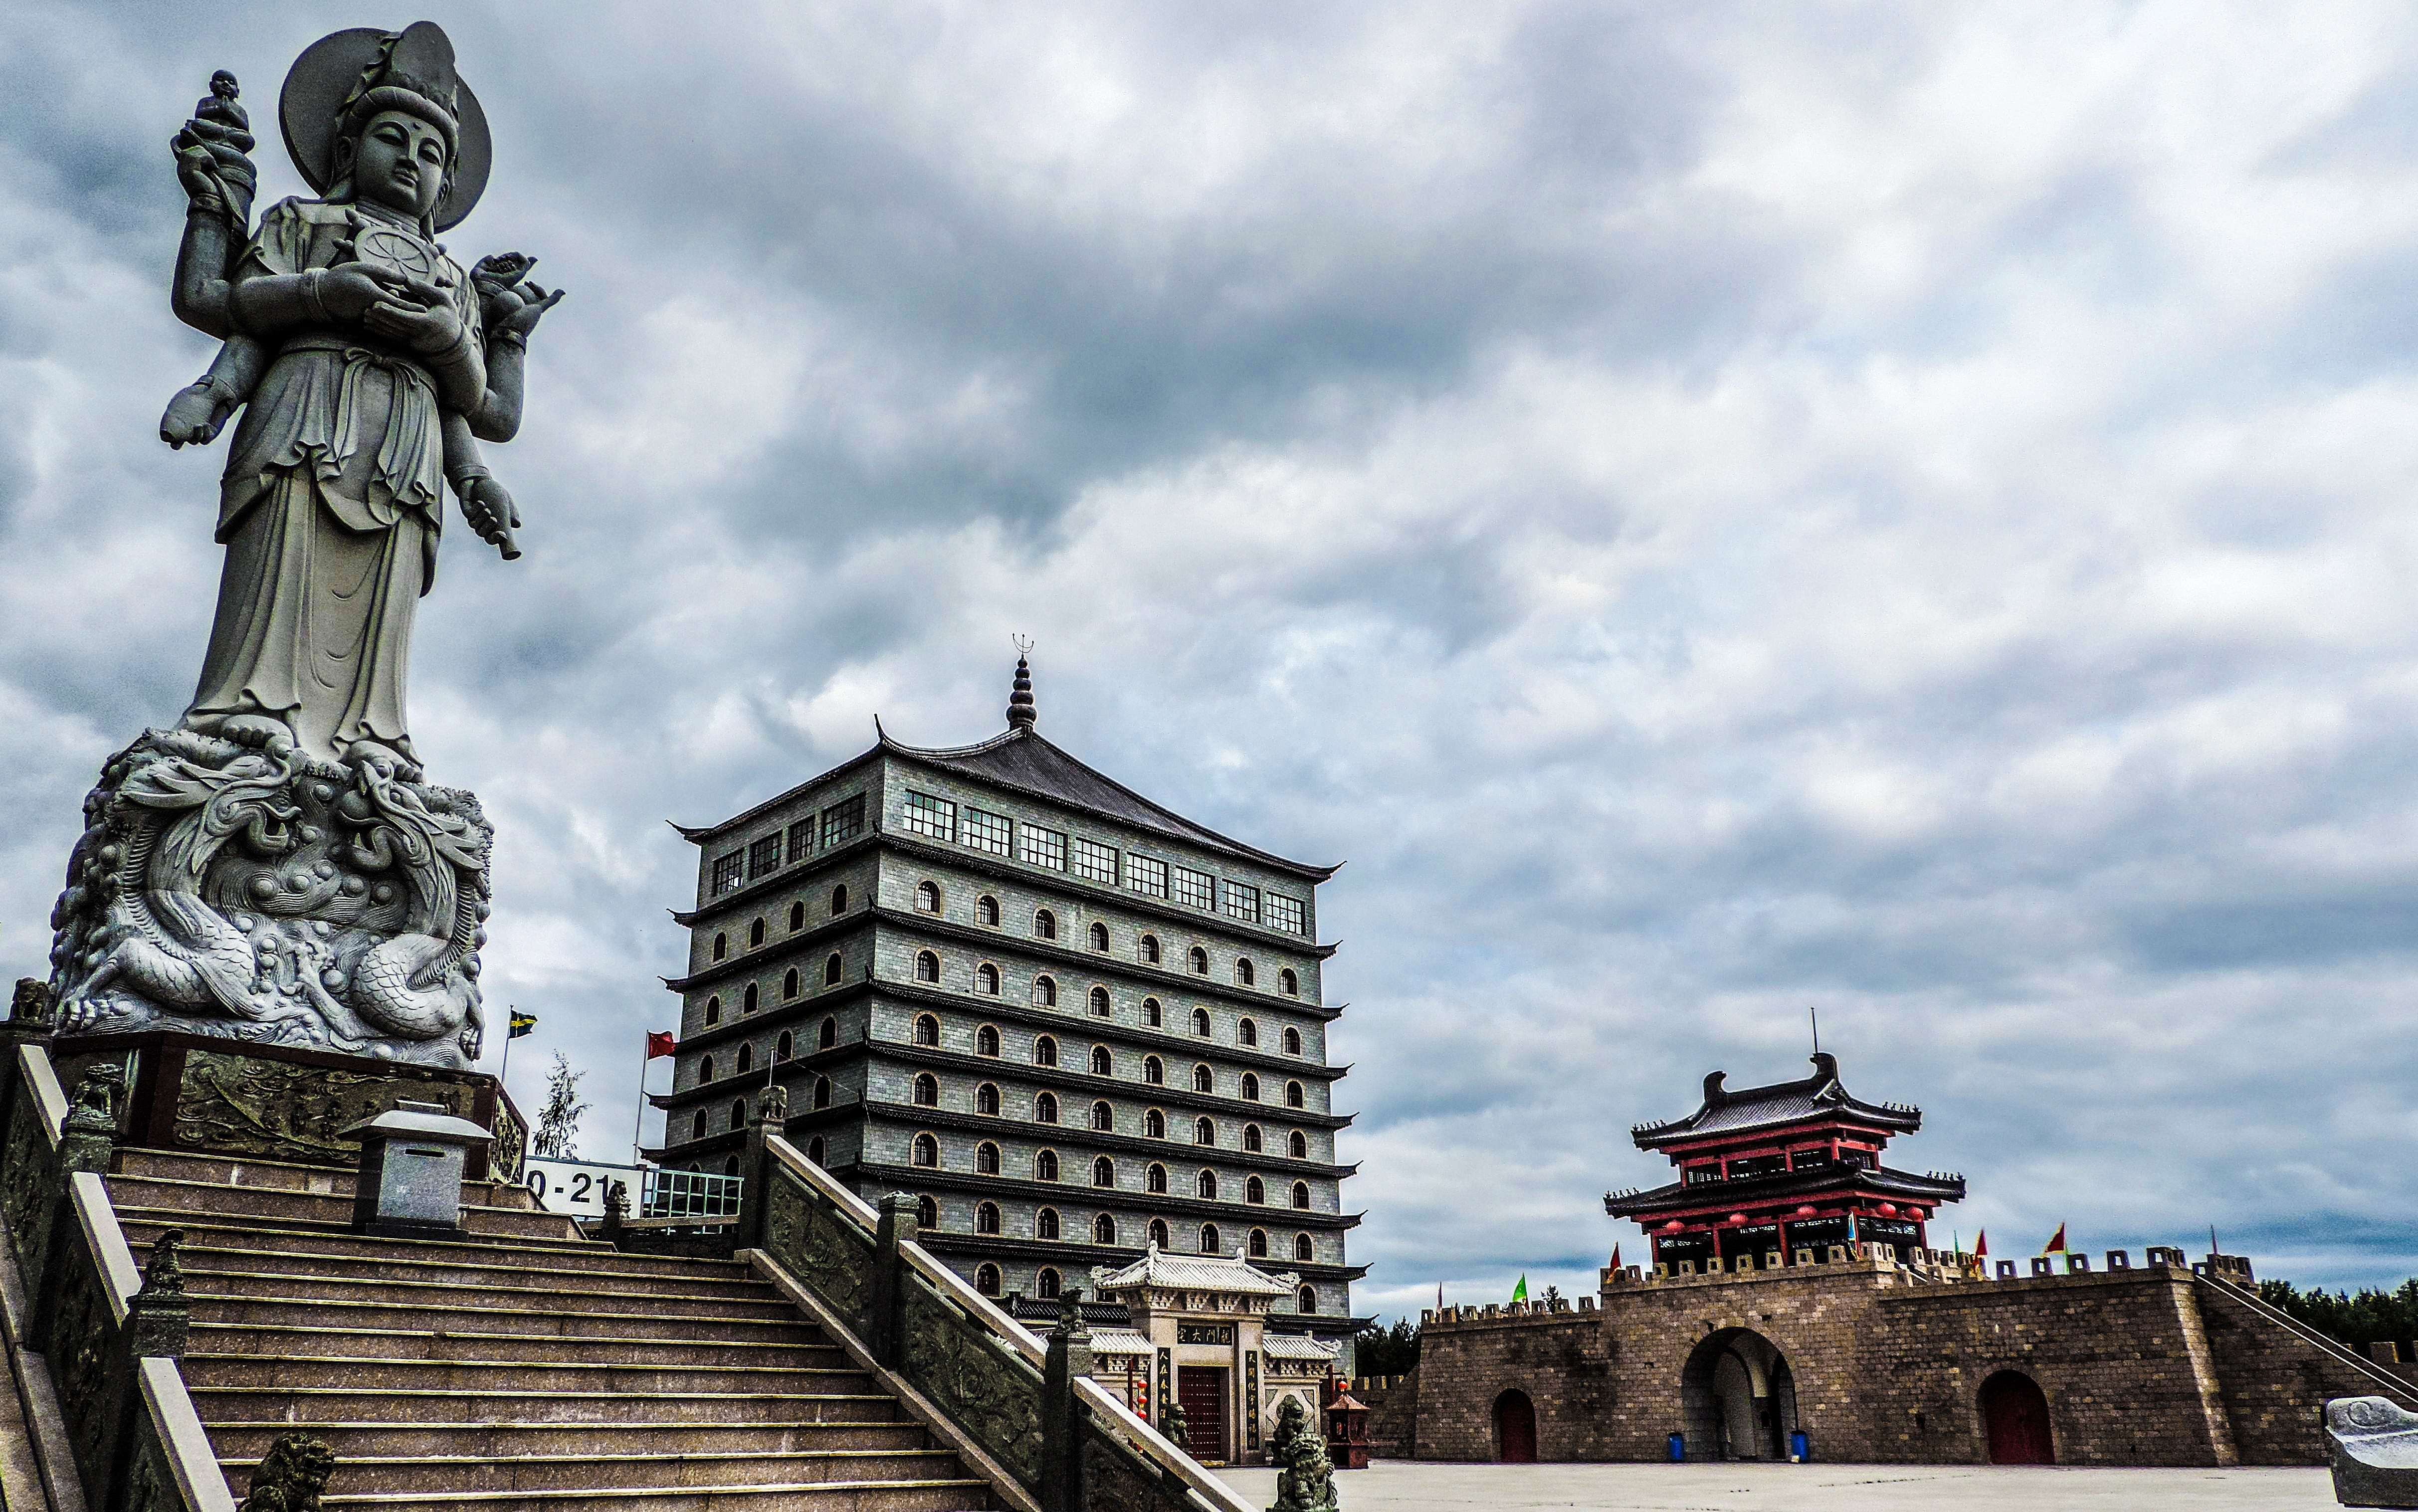
architecture, building, stone, monument, cityscape, travel, statue, tower, buddhist, buddhism, landmark, tourism, spiritual, sculpture, religious, art, monastery, culture, worship, tradition, goddess, architectural, ancient history